Partido Demokratiko Pilipino

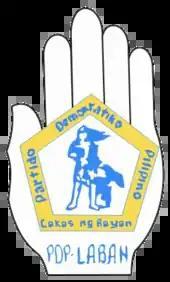
The former official logo of the party from 1983 to 2016, which contains an illustration of Lapu-Lapu. The current logo included the figure on top of a clenched fist. The Pacquiao-Pimentel wing of the party reused this version of the logo during the 2021 leadership dispute.

Manny Pacquiao was elected to the position of PDP–Laban president in December 2020 under an acting capacity. An internal rift in within the party started in early 2021, when Pacquiao criticized Philippine President Rodrigo Duterte's policy regarding the South China Sea dispute, finding Duterte's response against China's assertions of its claim in the area as lacking. Duterte, also the PDP–Laban chairman, rebuked Pacquiao's criticisms and took offense to a statement attributed to Pacquiao that his administration was more corrupt than his predecessors. Pacquiao also came into conflict with PDP–Laban vice chairman Alfonso Cusi.